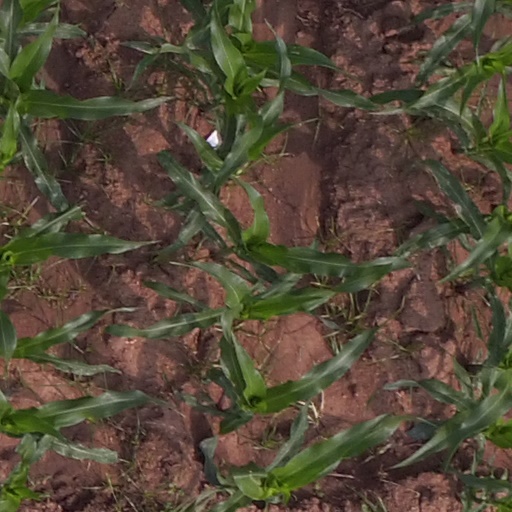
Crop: maize; corn